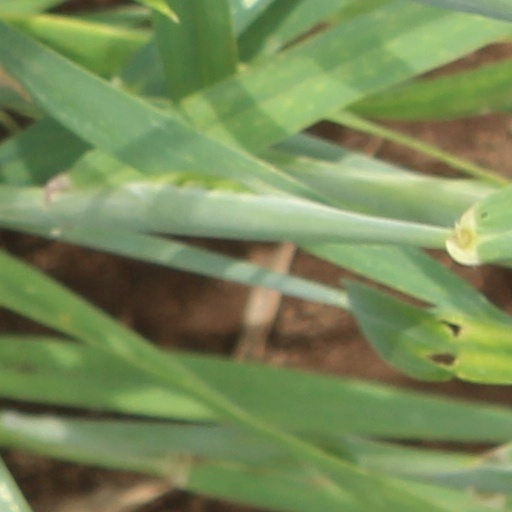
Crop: wheat